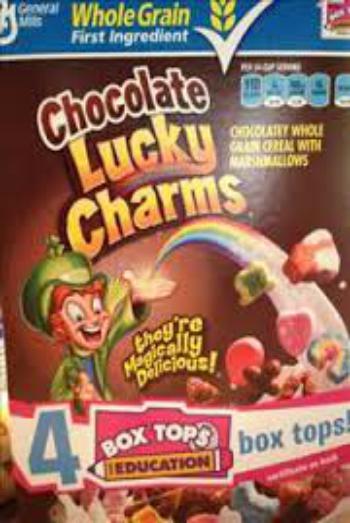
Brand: Chocolate Lucky Charms
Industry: Food